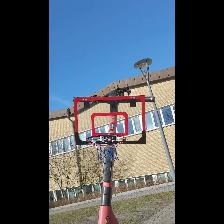
Label: NonHuman